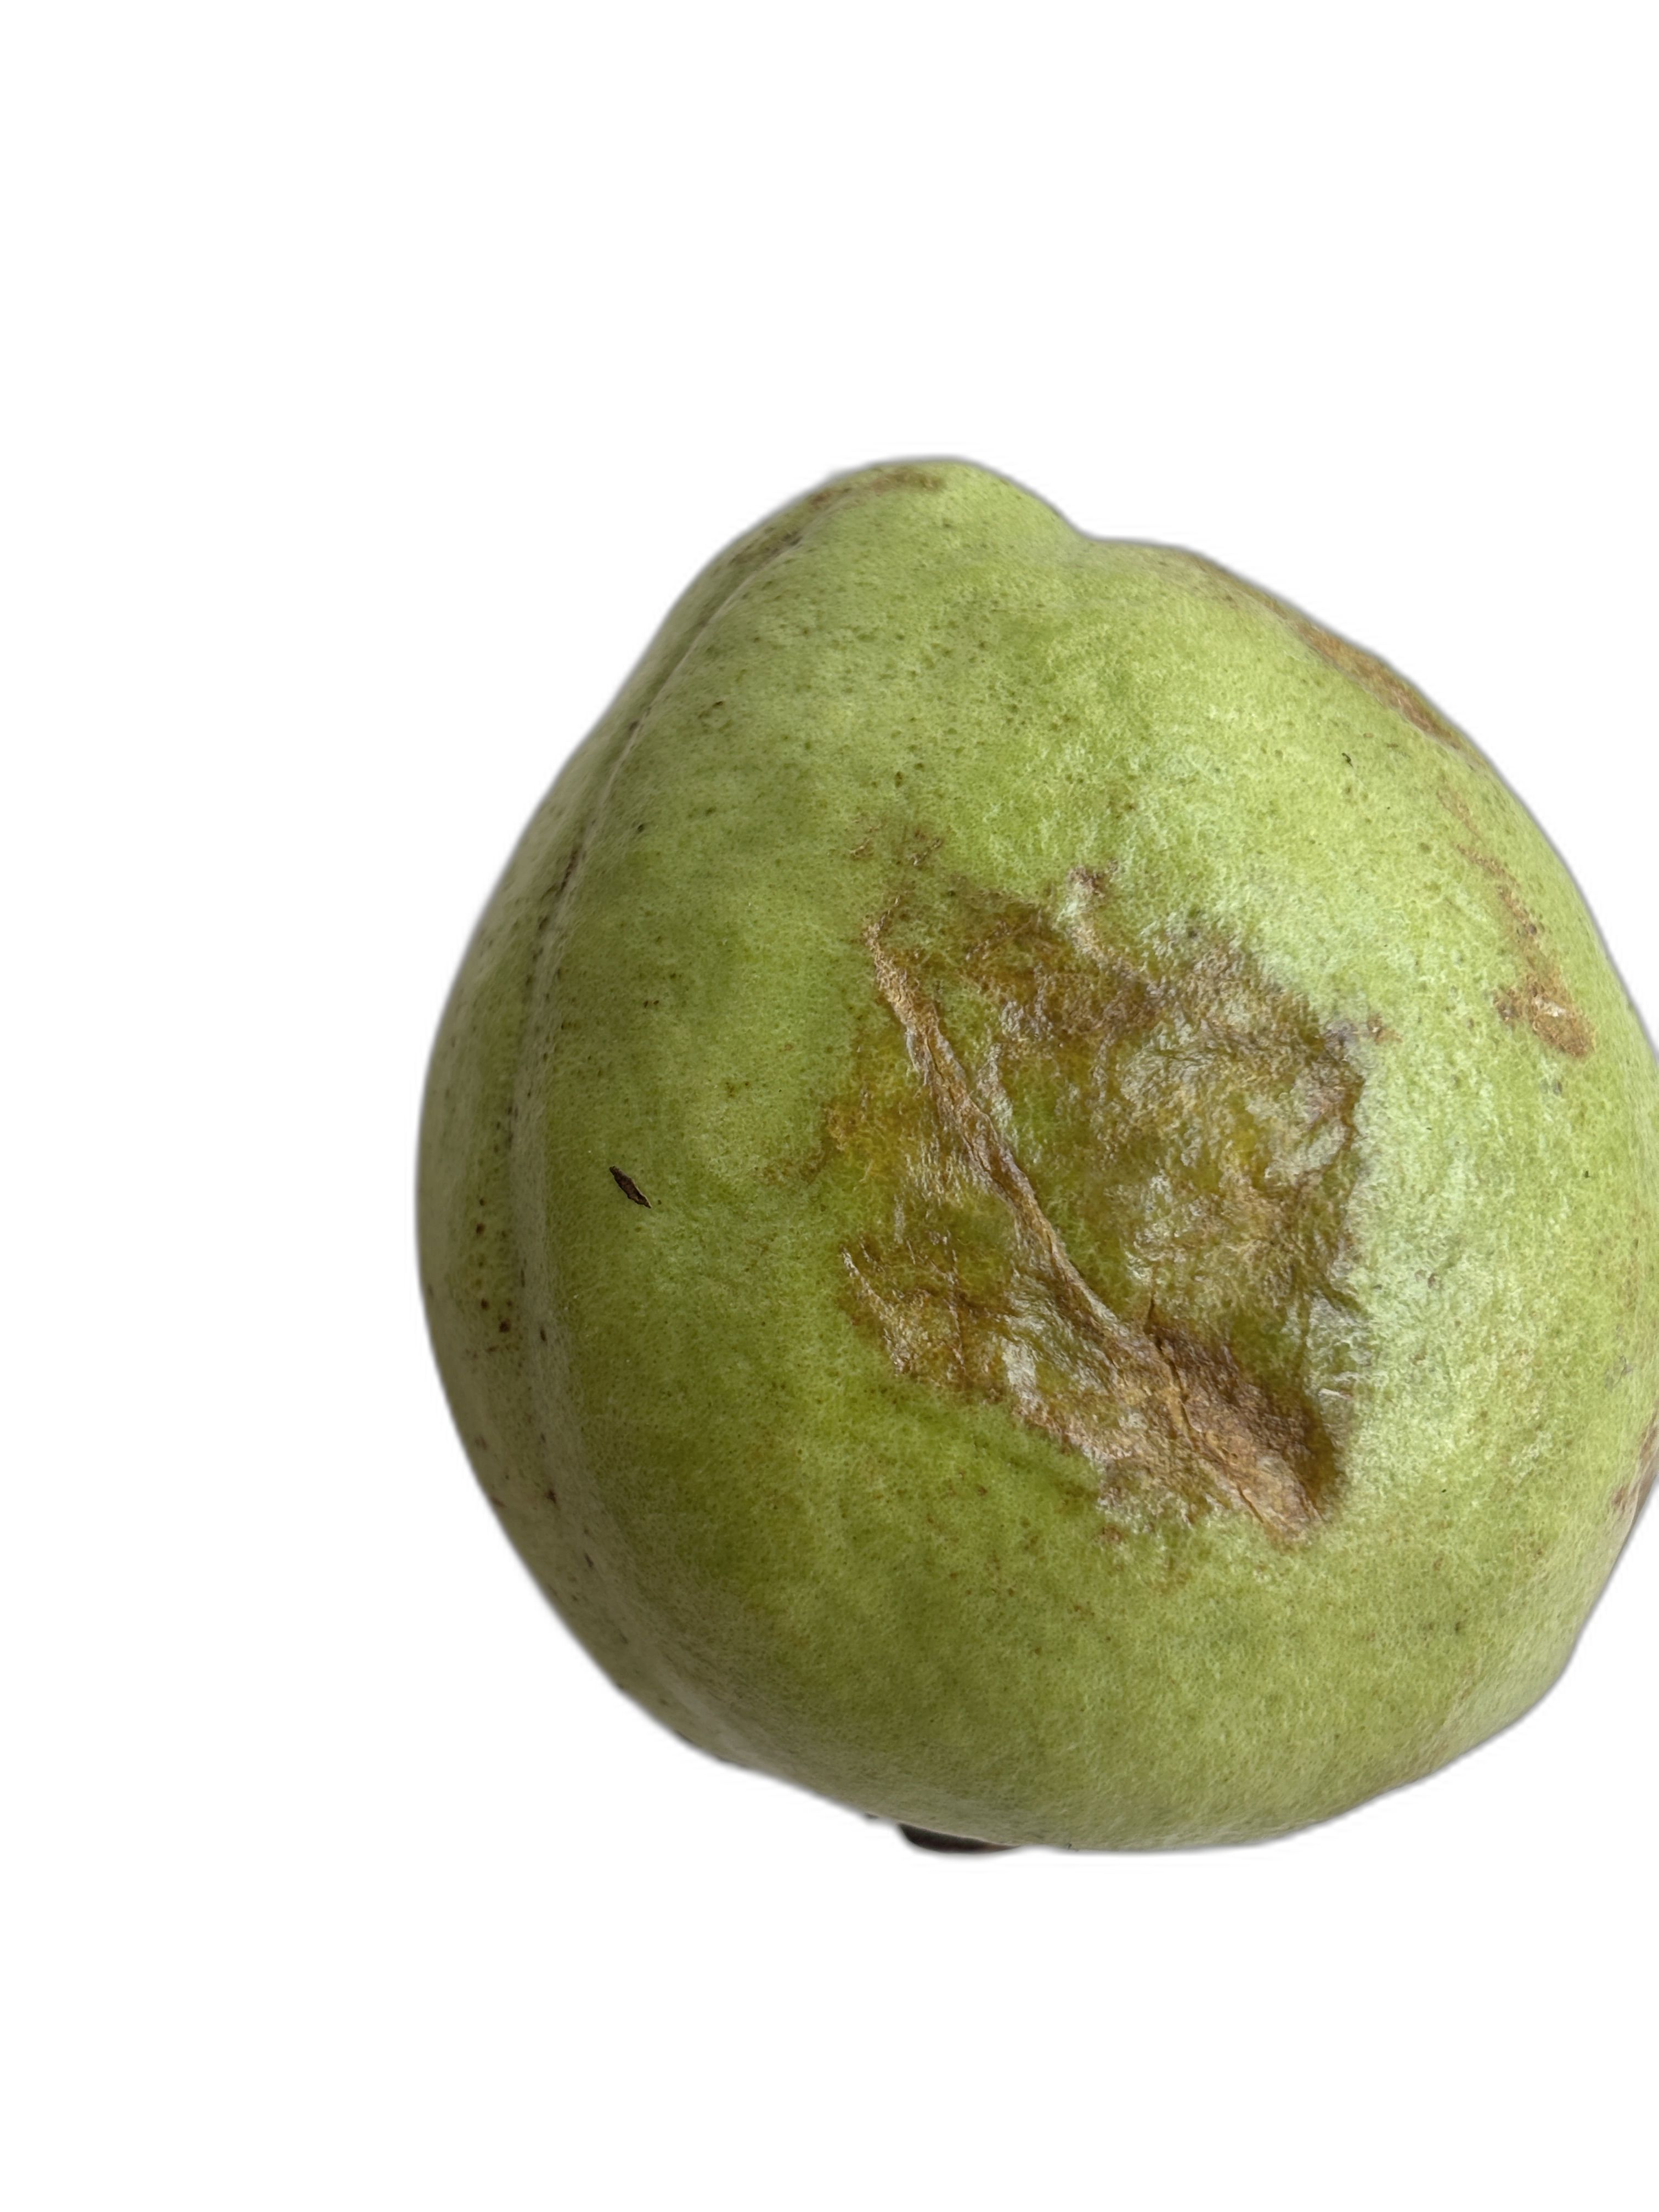
Plant part: fruit
Disease: Styler end root